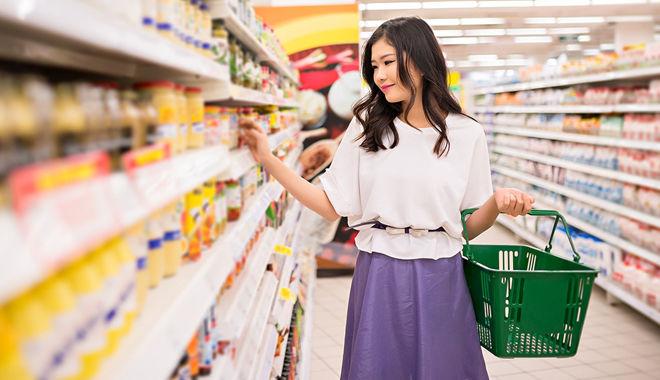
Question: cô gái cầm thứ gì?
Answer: cô ấy cầm một chiếc giỏ